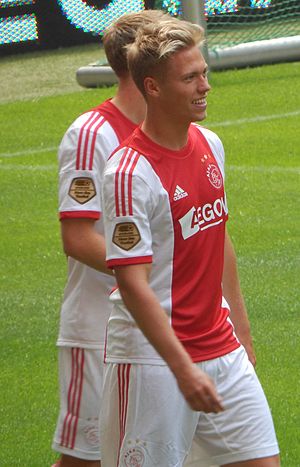
Viktor Fischer
Viktor Gorridsen Fischer er en dansk fodboldspiller, der spiller for FC København. Han har tidligere spillet i tyske Mainz 05, engelske Middlesbrough F.C. og hollandske Ajax Amsterdam. Fischer spiller angriber og anvendes også som venstre kant, da han er højrefodet. Viktor Fischer har spillet flere kampe for det danske landshold og har spillet 59 kampe for FC København, hvor han har scoret 18 mål.